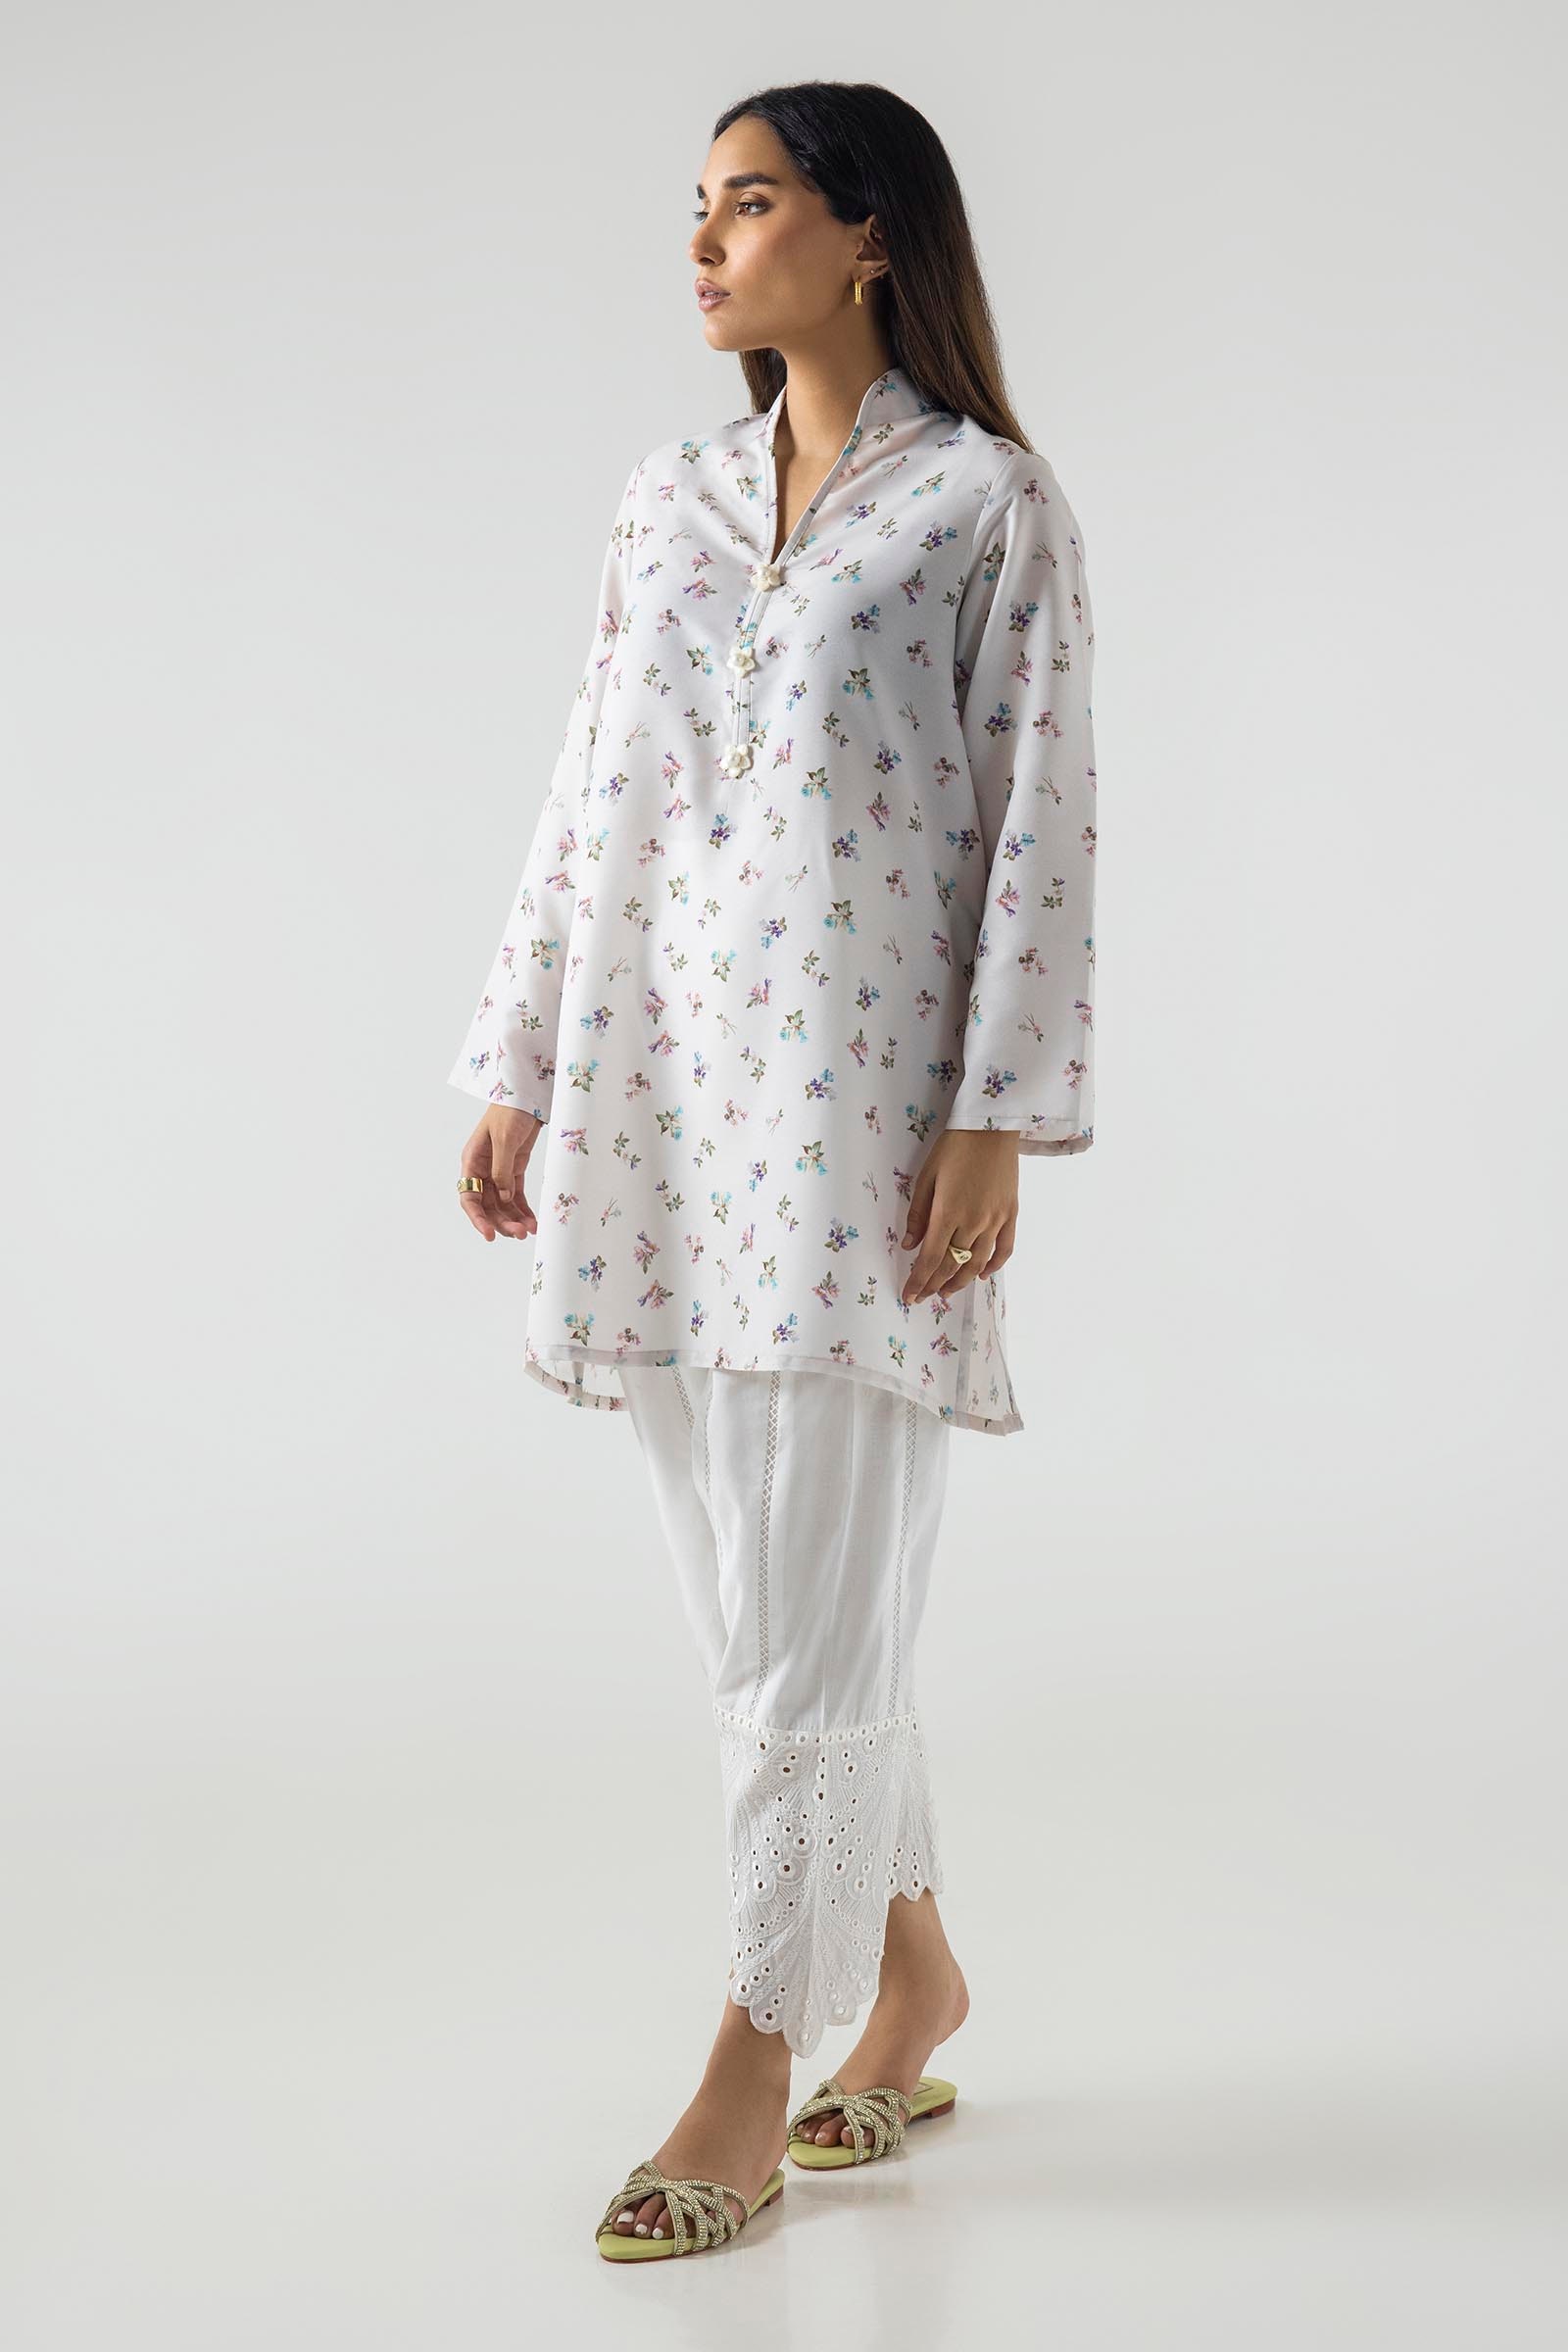
white multi floral print tunic top